Typhoon Hagupit (2014)

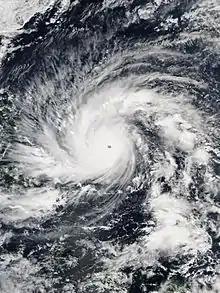
Typhoon Hagupit shortly before peak intensity on December 4

Typhoon Hagupit, known in the Philippines as Super Typhoon Ruby, was the second most intense tropical cyclone in 2014. Hagupit particularly impacted the Philippines in early December while gradually weakening, killing 18 people and causing $114 million (2014 USD) of damage in the country. Prior to making landfall, Hagupit was considered the worst threat to the Philippines in 2014, but it was significantly smaller than 2013's Typhoon Haiyan.